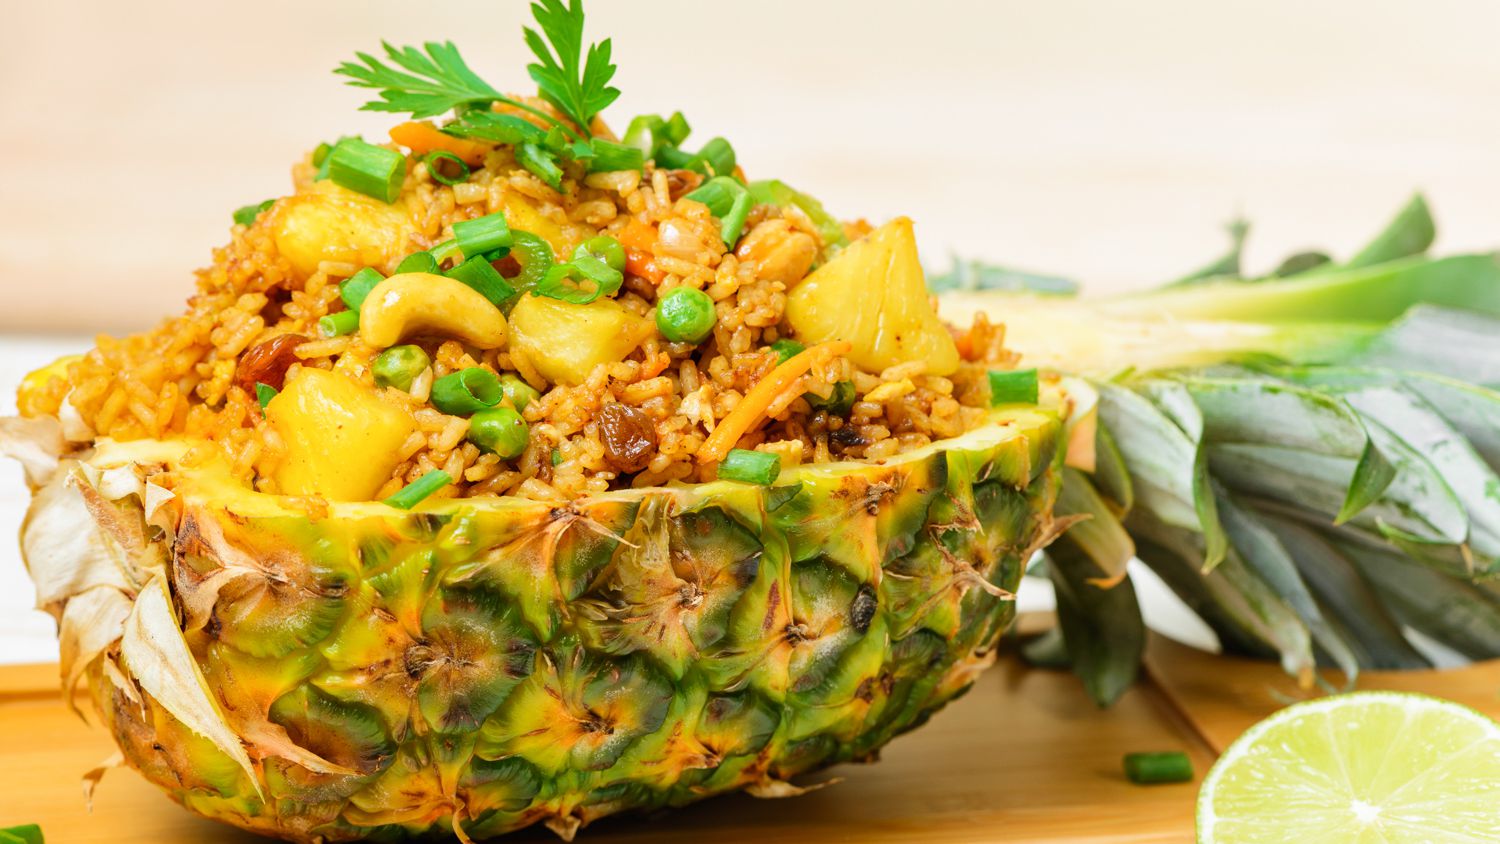
Dish: fried_rice